Kinder Scout

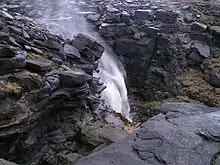
Kinder Downfall in spate

Kinder Downfall is the tallest waterfall in the Peak District, with a 30-metre fall. It lies on the River Kinder, where it flows west over one of the gritstone cliffs on the plateau edge. Although usually little more than a trickle in summer, in spate conditions it is impressive. In certain wind conditions (notably when there is a strong westerly wind), the water is blown back on itself, and the resulting cloud of spray can be seen from several miles away. In cold winters the waterfall freezes providing local mountaineers with an icy challenge that can be climbed with ice axes, ropes and crampons. Below the Downfall the River Kinder flows into Kinder Reservoir.